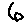
Label: 6